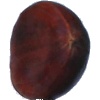
Label: chestnut